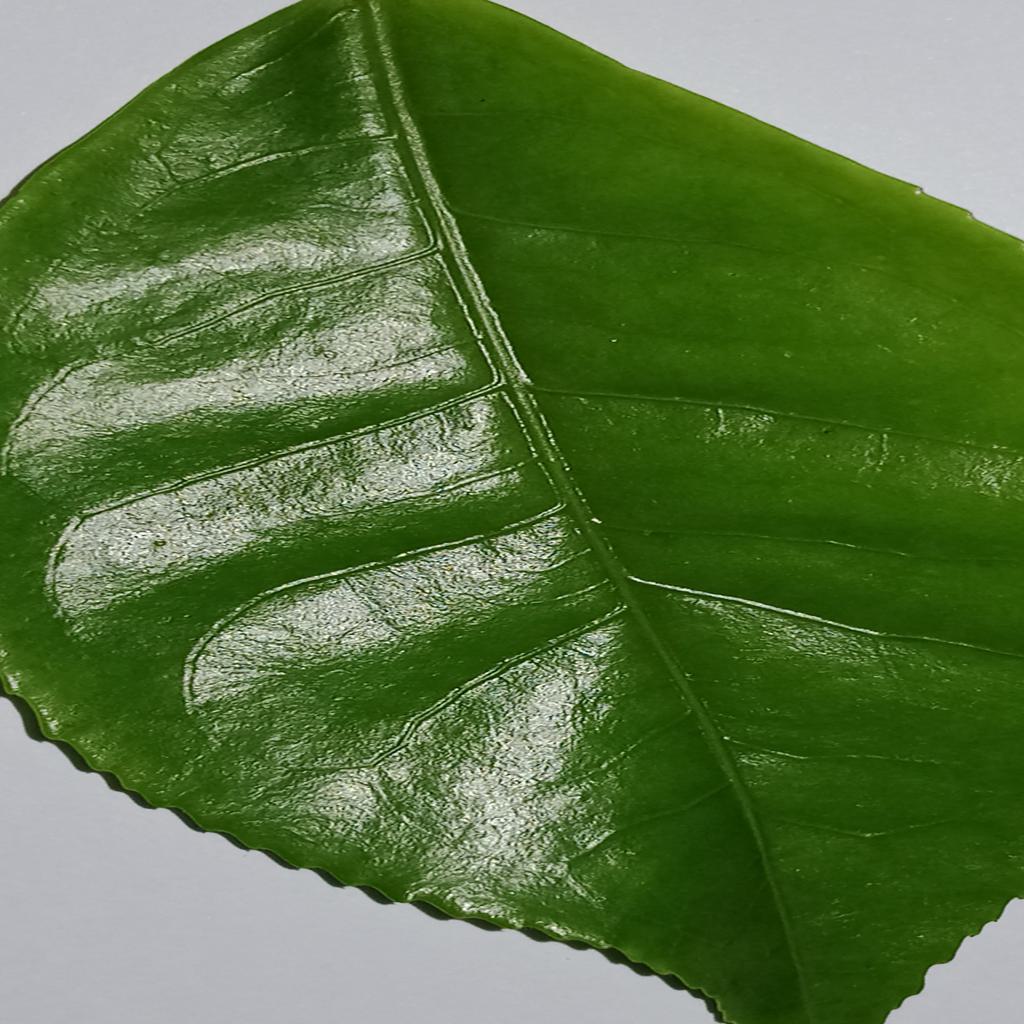
Label: Healthy